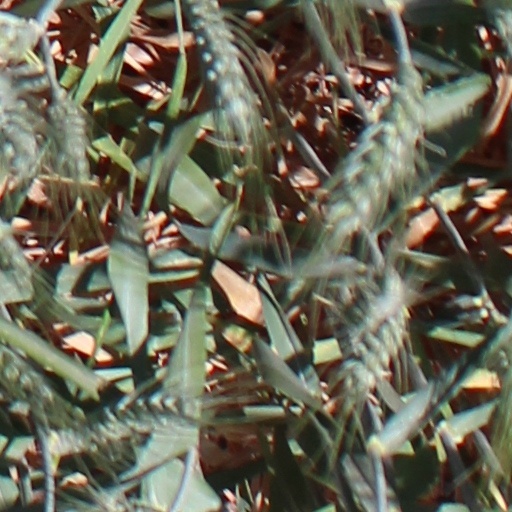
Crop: wheat